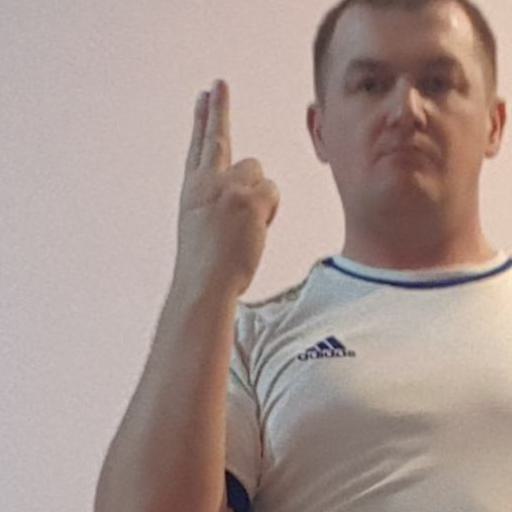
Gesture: two_up_inverted